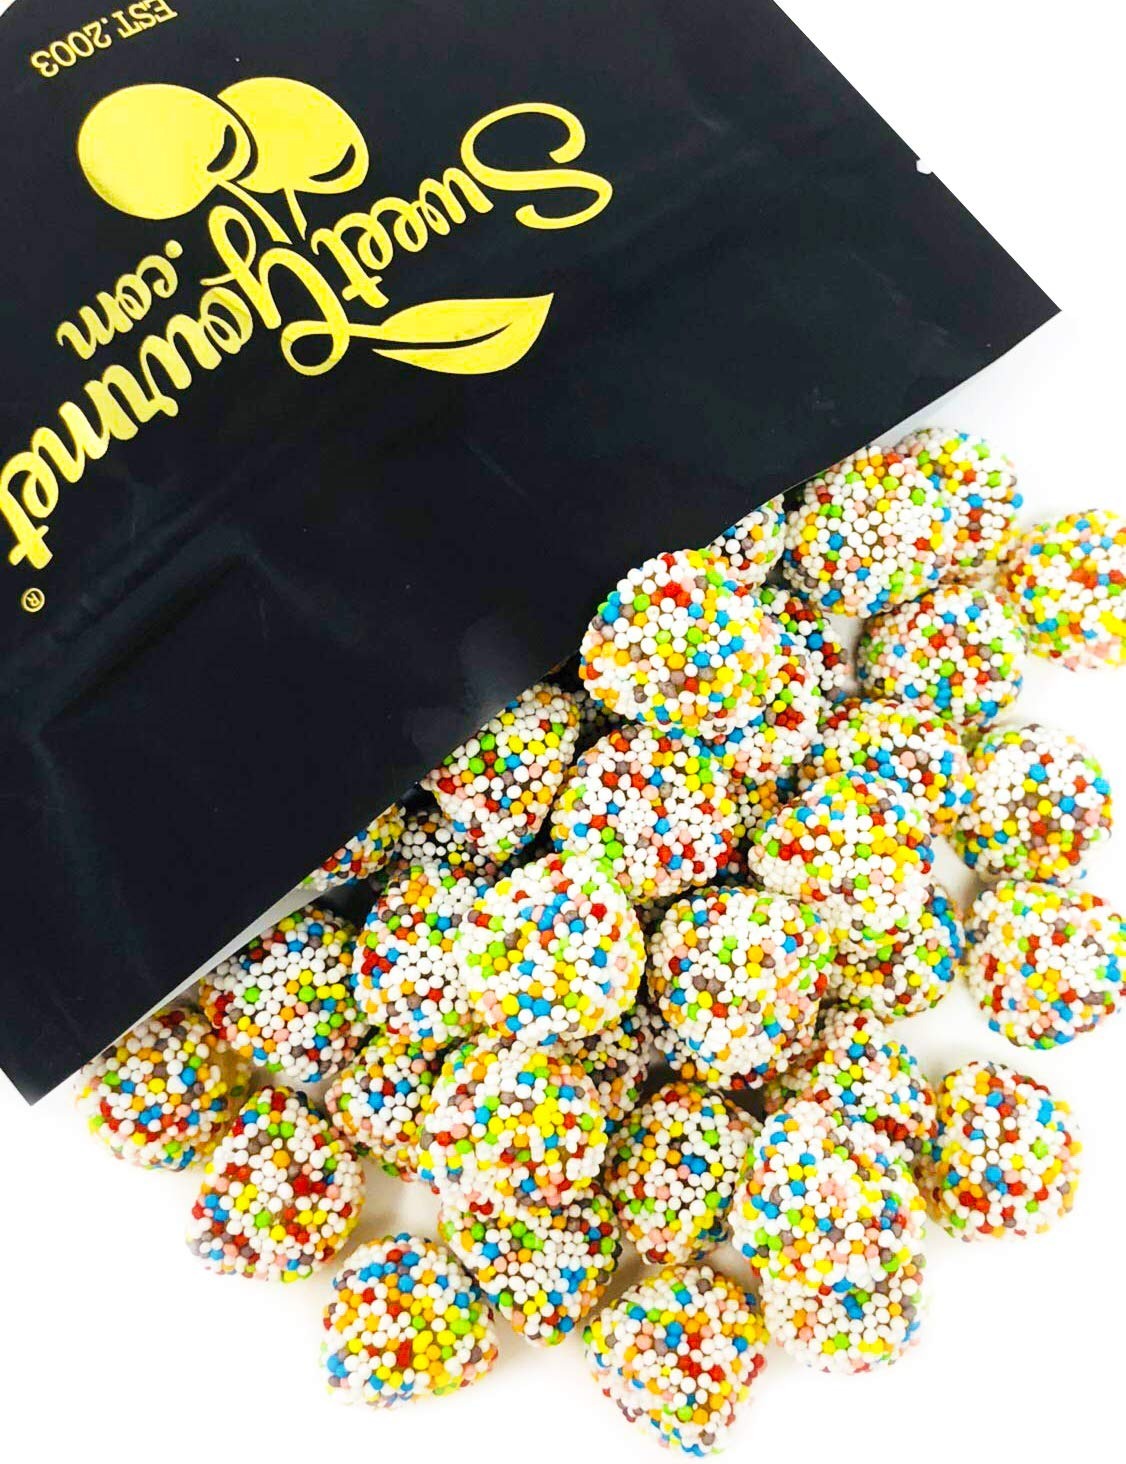
Item Name: SweetGourmet Rainbow Gummy Berries | Sweet Nonpareils Candy | 2 Pounds
Bullet Point 1: Fruity rainbow gummies from Holland.
Bullet Point 2: The fruity drops have a sweet blueberry flavor and are covered in rainbow nonpareils, which add a nice crunchy contrast to the soft centers.
Bullet Point 3: There are approximately 90 pieces per pound.
Bullet Point 4: Net Wt.: 2Lb. Packed in resealable Zip-Lock Stand Up Pouches.
Bullet Point 5: Country of Origin: Holland, Manufactured by Gustaf's. Distributed and Repackaged by SweetGourmet PA 19440
Product Description: Sweet fruit flavored nonpareils coated in a rainbow sweetness.
Value: 1.0
Unit: Count

Price: 18.49